Aci, Galatea e Polifemo

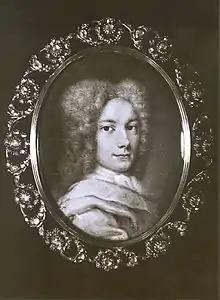
Händel 1710

Aci, Galatea e Polifemo (HWV 72) is a serenata for three voices by George Frideric Handel. It was first performed at Naples on 19 July 1708; the completed score is dated to 16 June 1708. A sort of dramatic cantata, the work was commissioned by Duchess Donna Aurora Sanseverino for the wedding of Tolomeo Saverio Gallo, Duke of Alvito, and Beatrice Tocco di Montemiletto, Princess of Acaja and the duchess's niece. Its Italian libretto was by Nicola Giuvo, secretary and adviser to the duchess, and it prefigures that of Handel's 1718 English-language masque "Acis and Galatea", although Handel drew little on the music of the serenata when he prepared the masque (he did take care to make the villain, the one-eyed giant (cyclops) Polyphemus, half-lovable, with a signature comic aria demanding virtuosity: "O ruddier than the cherry"). In the serenata the cyclops' role entails actions with lethal consequences for Aci and is notable for its range and the vocal agility it requires; it rises from the D below the bass staff to the A above it — and that in its satirical, ponderous buffa aria, "Fra l'ombre e gl'orrori"; it may have been taken at the premiere by the bass Antonio Manna, who sang at the court chapel in Vienna.